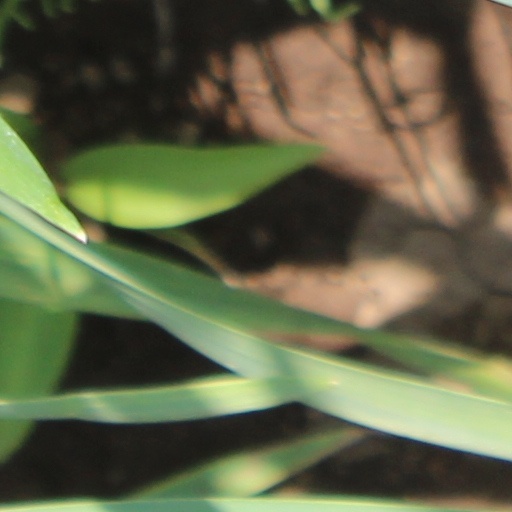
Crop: wheat